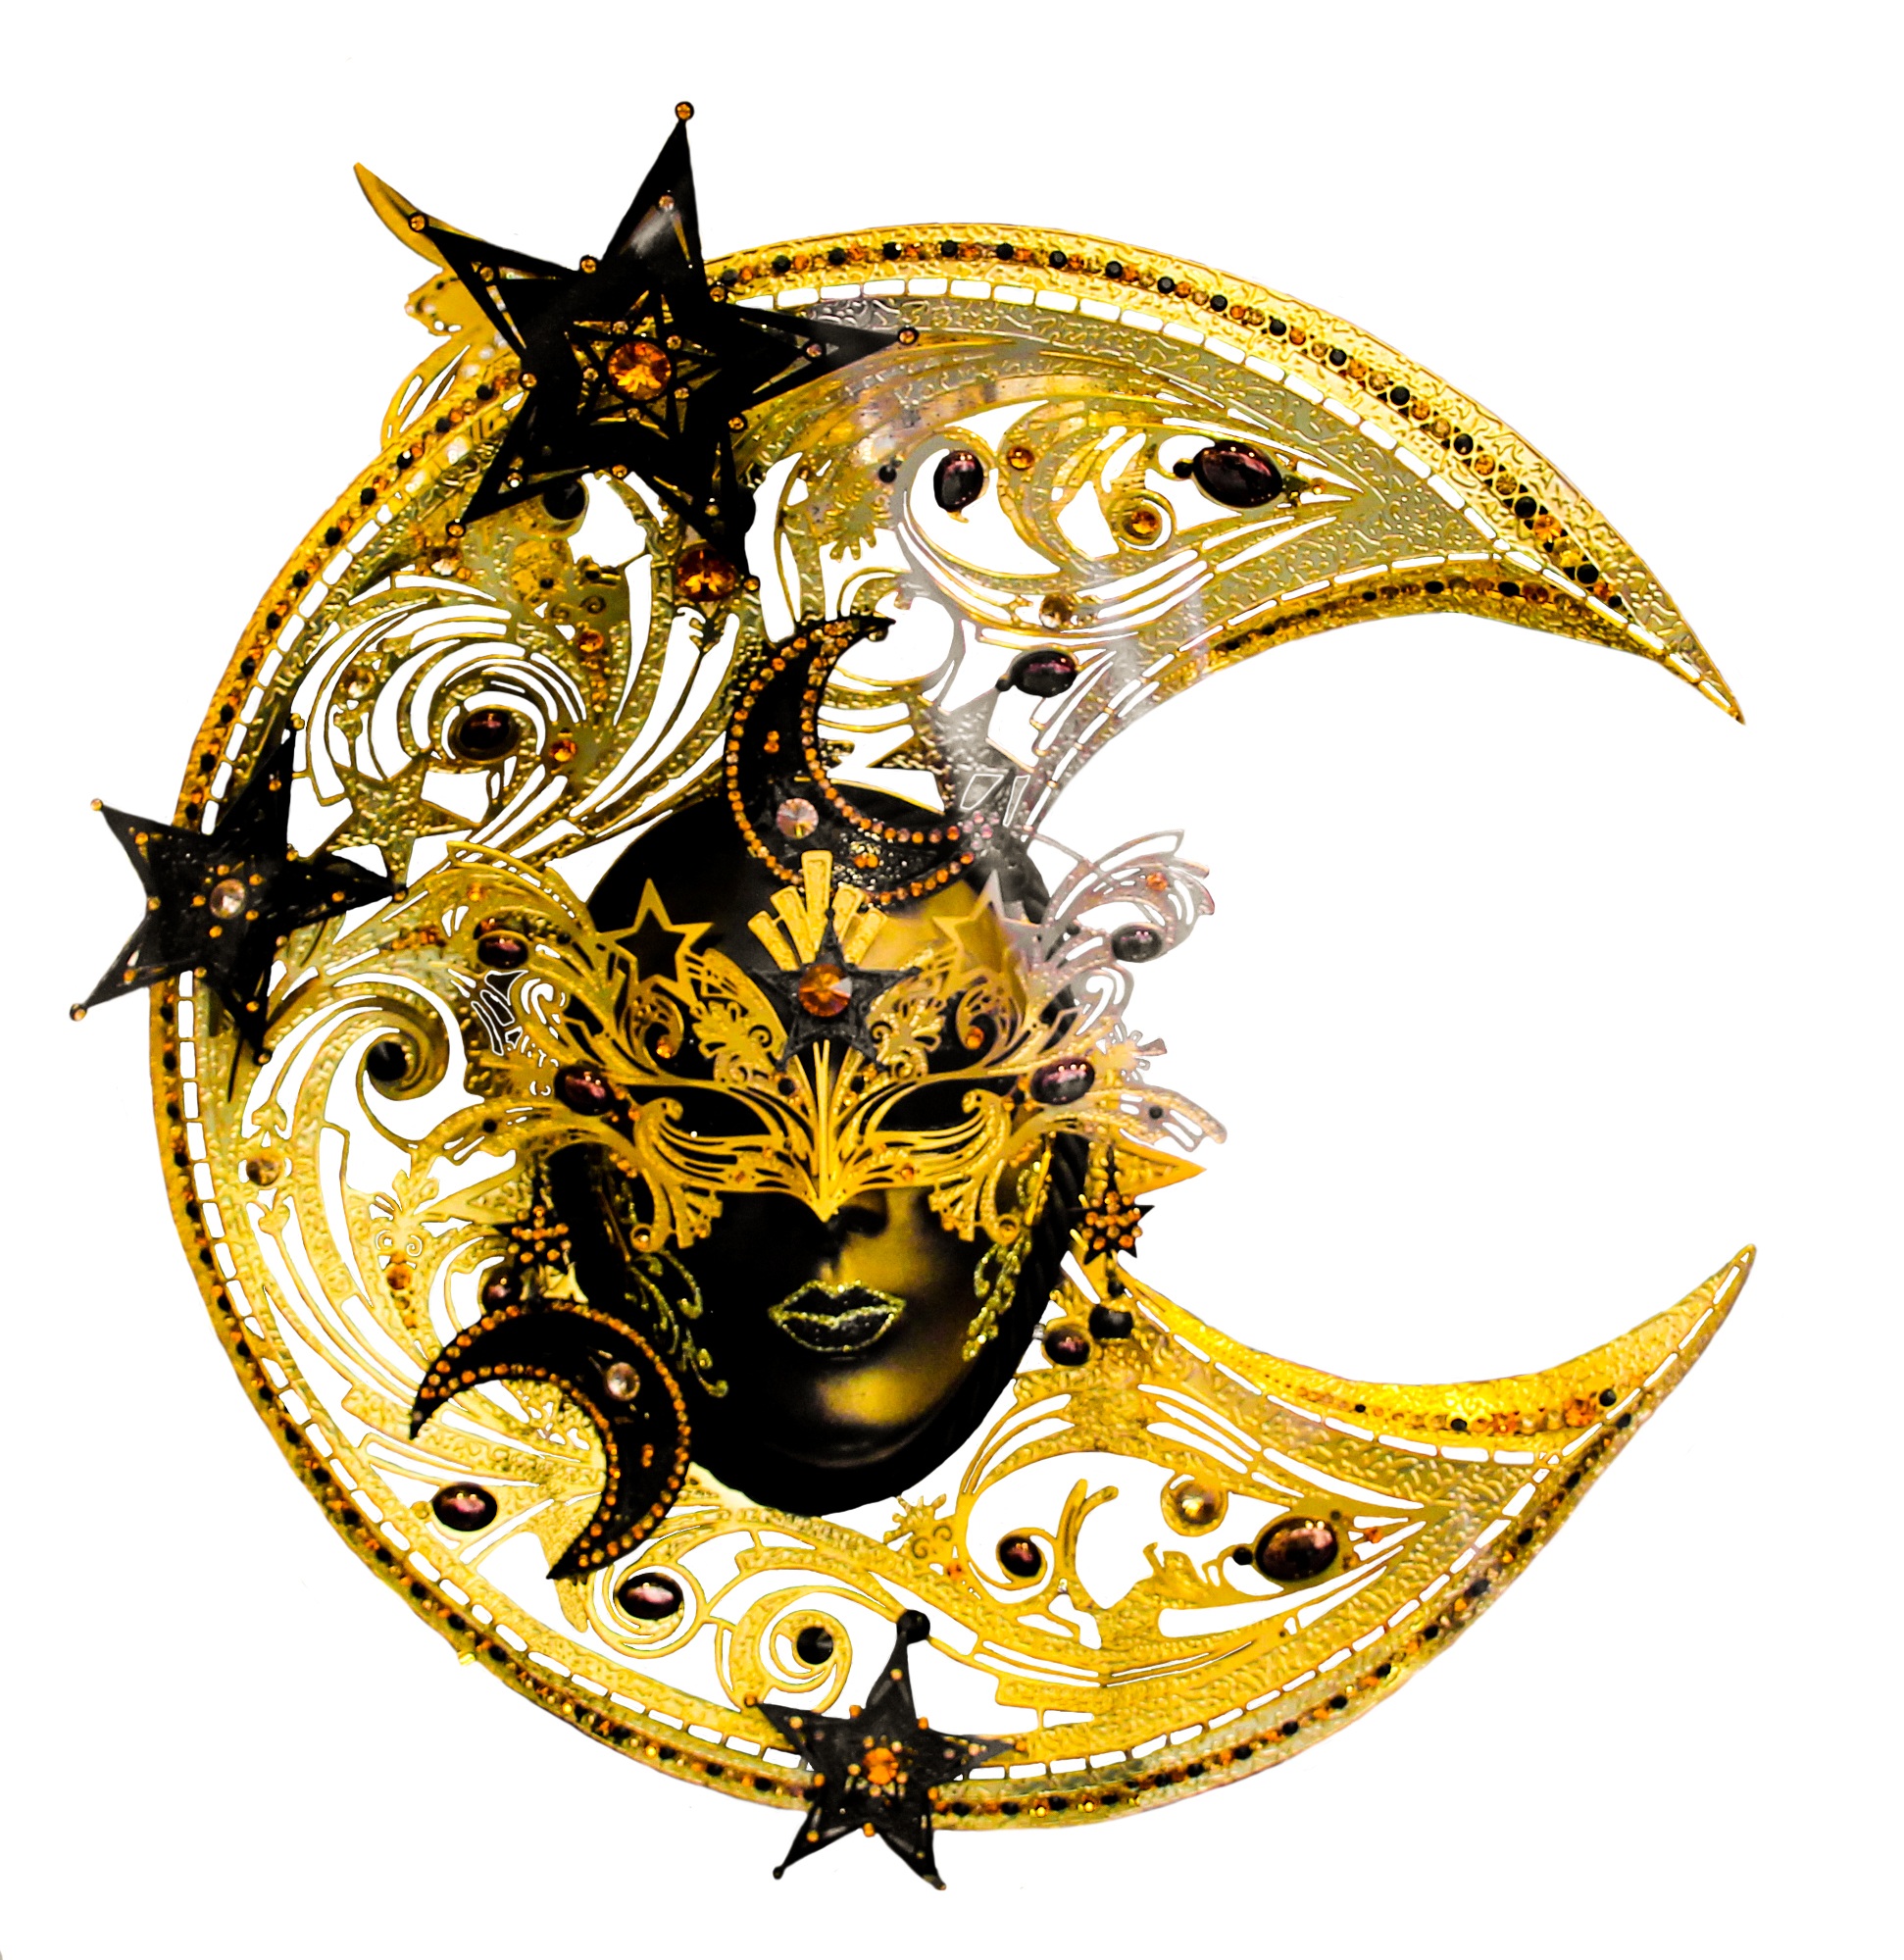
isolated, decoration, carnival, venice, clothing, face, mask, illustration, venezia, tradition, costume, secret, headdress